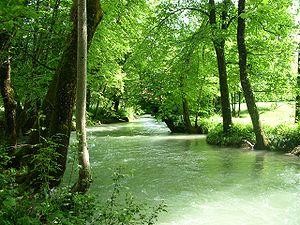
L'Eau morte en amont de Verthier, France
Doussard est une commune française située dans le sud du département de la Haute-Savoie, en région Auvergne-Rhône-Alpes. Membre de la communauté de communes des Sources du Lac d'Annecy, la commune comptait 3 592 habitants en 2017 dans ses neuf hameaux. Le village se situe sur la rive ouest du lac d'Annecy au début de la vallée de Faverges, en amont de la cluse d'Annecy. La commune est membre du parc naturel régional du Massif des Bauges.
L’Eau morte et le Saint-Ruph, parfois appelé Glière sur une section au niveau de la commune de Faverges, est une rivière de France qui constitue le principal apport d'eau de surface du lac d'Annecy en Haute-Savoie. C'est aussi un sous-affluent du Rhône par le Thiou et le Fier. Jusqu'à Faverges, le torrent porte le nom de Saint-Ruph et à partir de Mercier il prend le nom d'Eau morte.